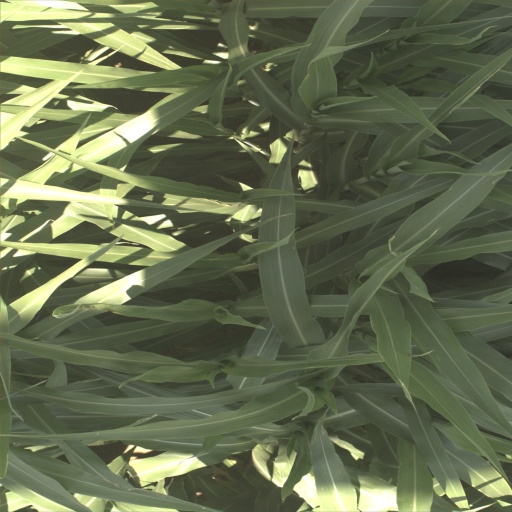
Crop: sorghum